Augustamnica

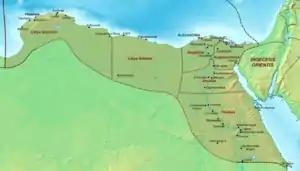
Map of the late Roman Diocese of Egypt, with Augustamnica in the East.

Augustamnica was the only Egyptian province under a corrector, a lower ranking governor.